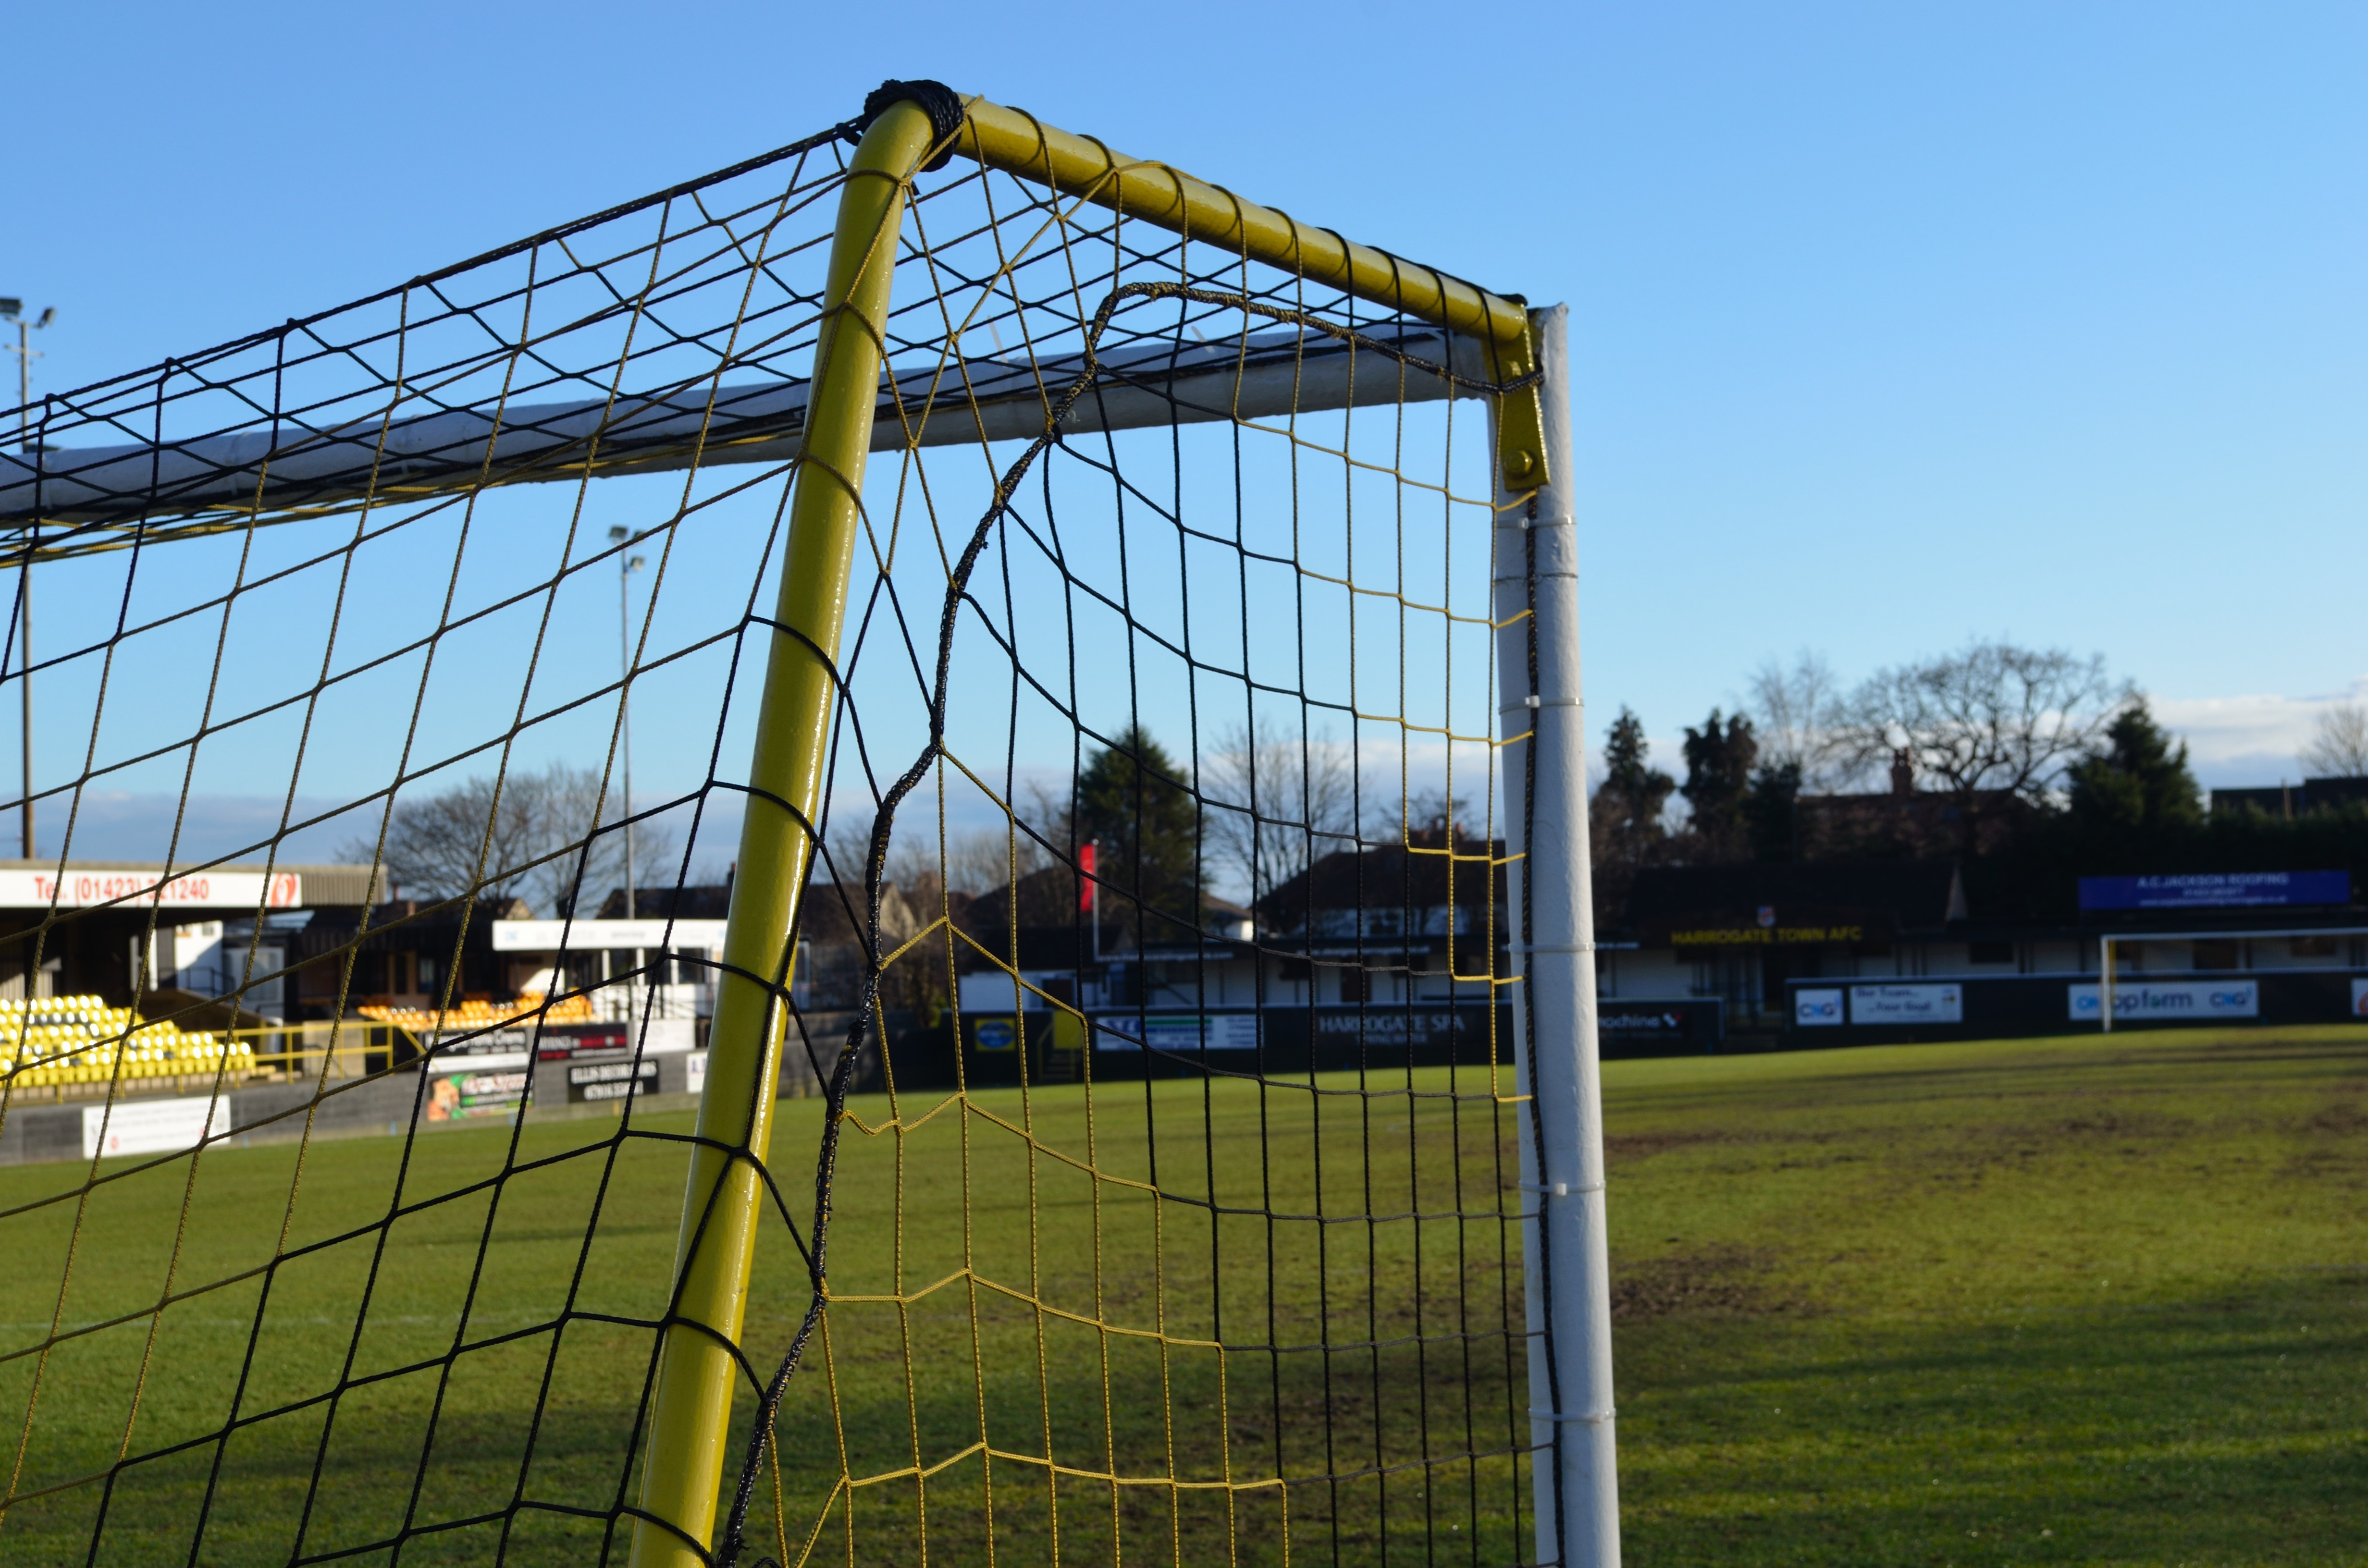
fence, structure, sport, field, game, gate, football, stadium, player, baseball field, arena, team, background, dress, playground, net, ball, players, points, sport venue, outdoor structure